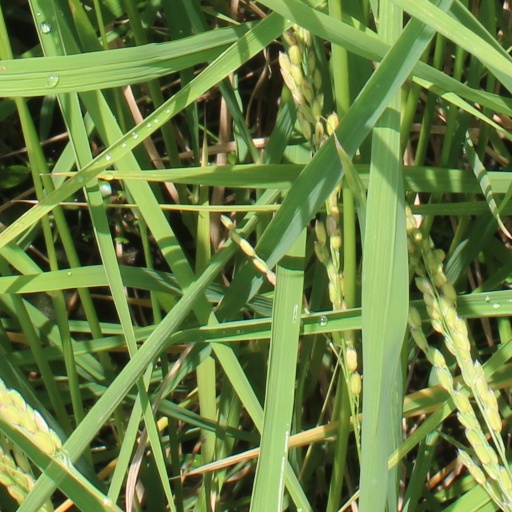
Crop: rice